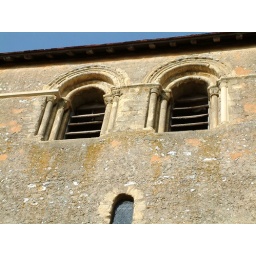
Norman tower with the twin saddleback roof added probably in the 17th century.